Silent Hill 2

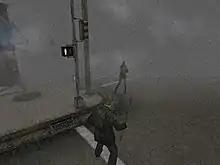
James preparing to fight a monster

The objective of "Silent Hill 2" is to guide the player character, James Sunderland, through the monster-filled town of Silent Hill as he searches for his deceased wife. The game features a third-person view, with various camera angles. The default control for "Silent Hill 2" has James moving in the direction that he is facing when the player tilts the analog stick upwards, although players can choose a more traditional control scheme. "Silent Hill 2" does not use a heads-up display; to check James' health, location, and items, the player must enter the pause-game menu to review his status. Throughout the game, James collects maps, which can only be read if there is sufficient light or when his flashlight is on. He also updates relevant maps to reflect locked doors, clues, and obstructions, and writes down the content of all documents for future reference. Maps are not essential to proceed through the game, but they will give a significant advantage to exploring the world.